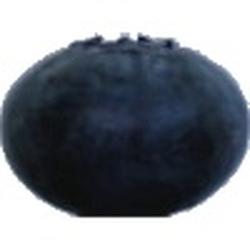
Label: Blueberry